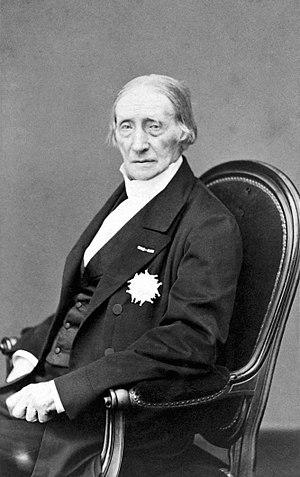
Charles Dupin, né le 6 octobre 1784 à Varzy et mort le 18 janvier 1873 à Paris, est un mathématicien, ingénieur, économiste et homme politique français.